Bolas

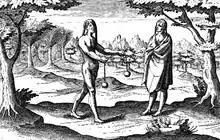
River Plate Indians with "Bolas" (Hendrick Ottsen, 1603)

"Gauchos" used "boleadoras" to capture running cattle or game. Depending on the exact design, the thrower grasps the "boleadora" by one of the weights or by the nexus of the cords. The thrower gives the balls momentum by swinging them and then releases the "boleadora". The weapon is usually used to entangle the animal's legs, but when thrown with enough force might even inflict damage (e.g. breaking a bone).